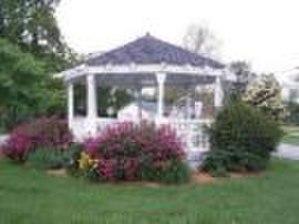
Brashear est une ville du comté d'Adair, dans le Missouri, aux États-Unis. Située à l'est du comté, elle est incorporée en 1956.